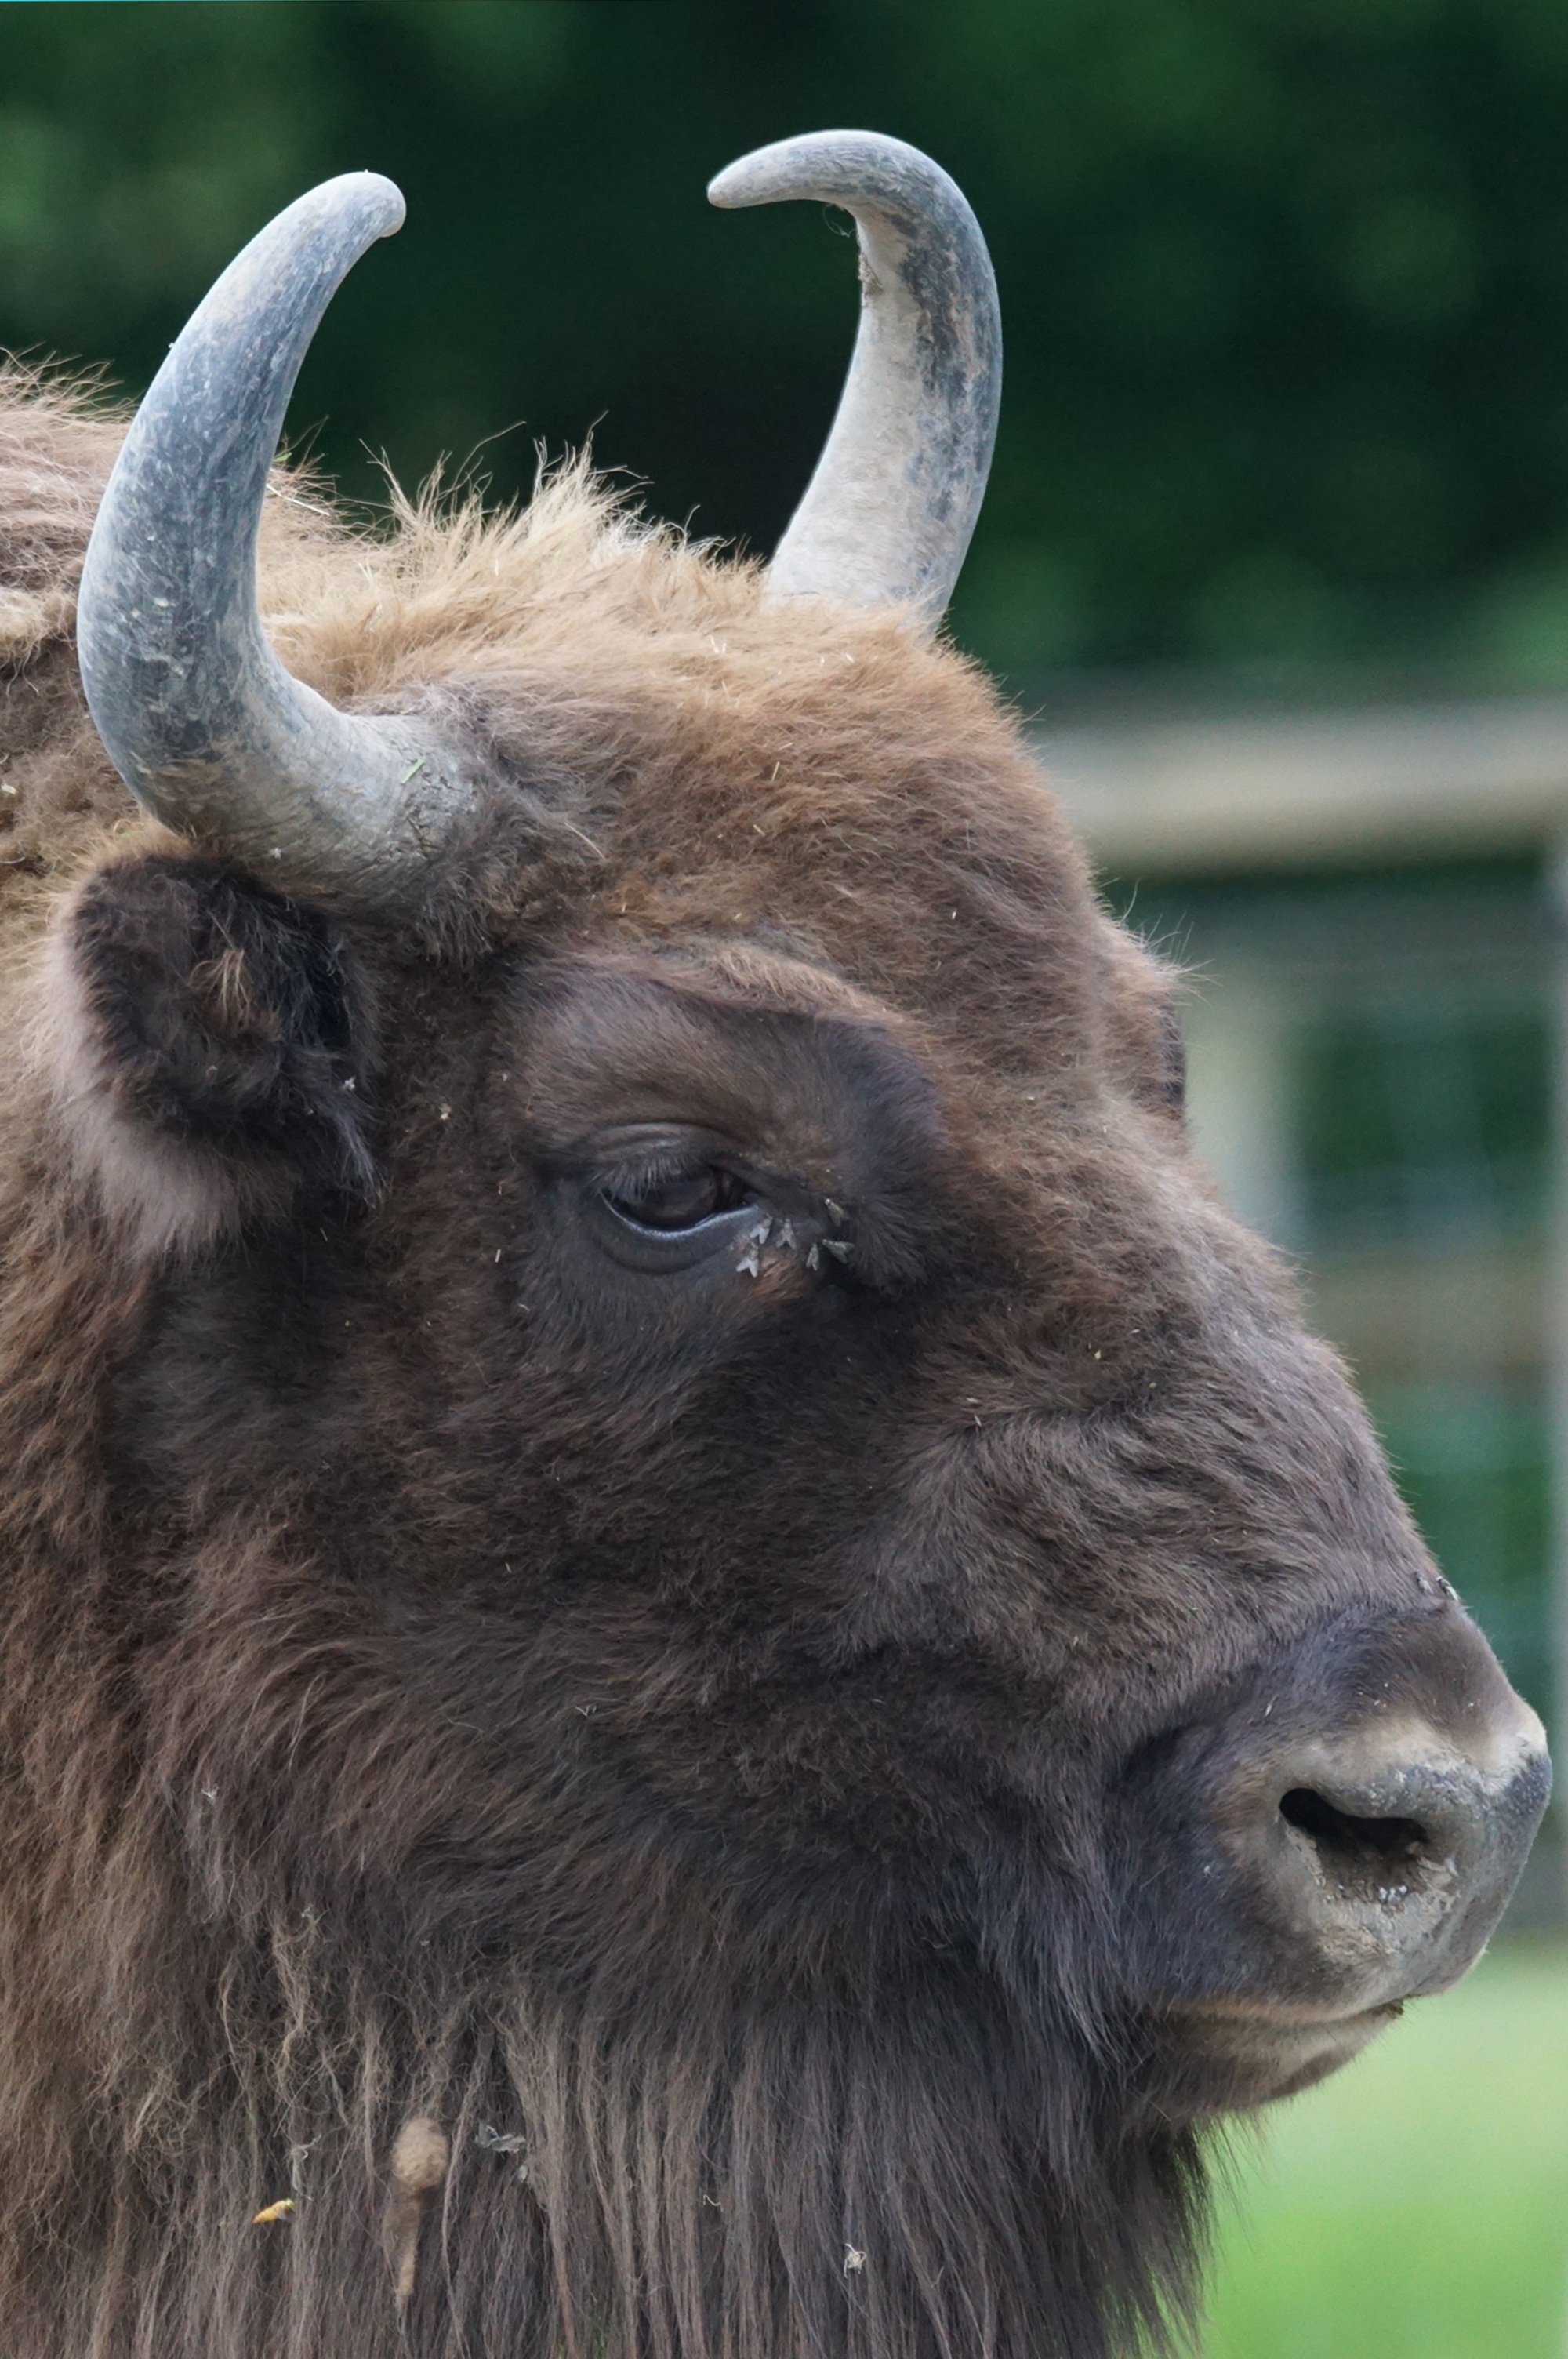
wildlife, zoo, horn, portrait, sheep, mammal, beef, fauna, bull, vertebrate, bison, wildlife photography, horned, wisent, european bison, bison bonasus, cattle like mammal